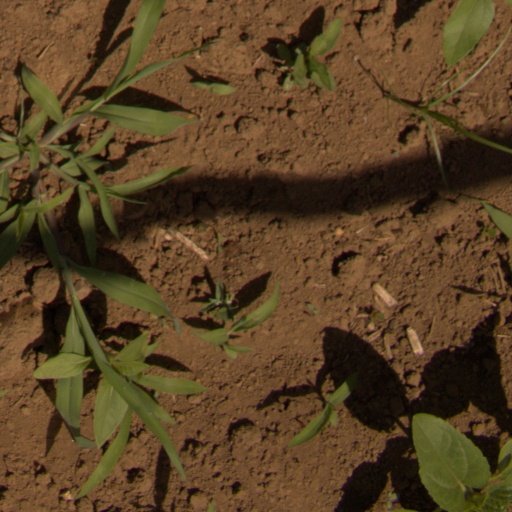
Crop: Jerusalem artichoke